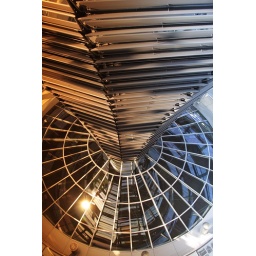
Center column made out of mirrors in the glass rooftop at the Rijksdag in Berling.